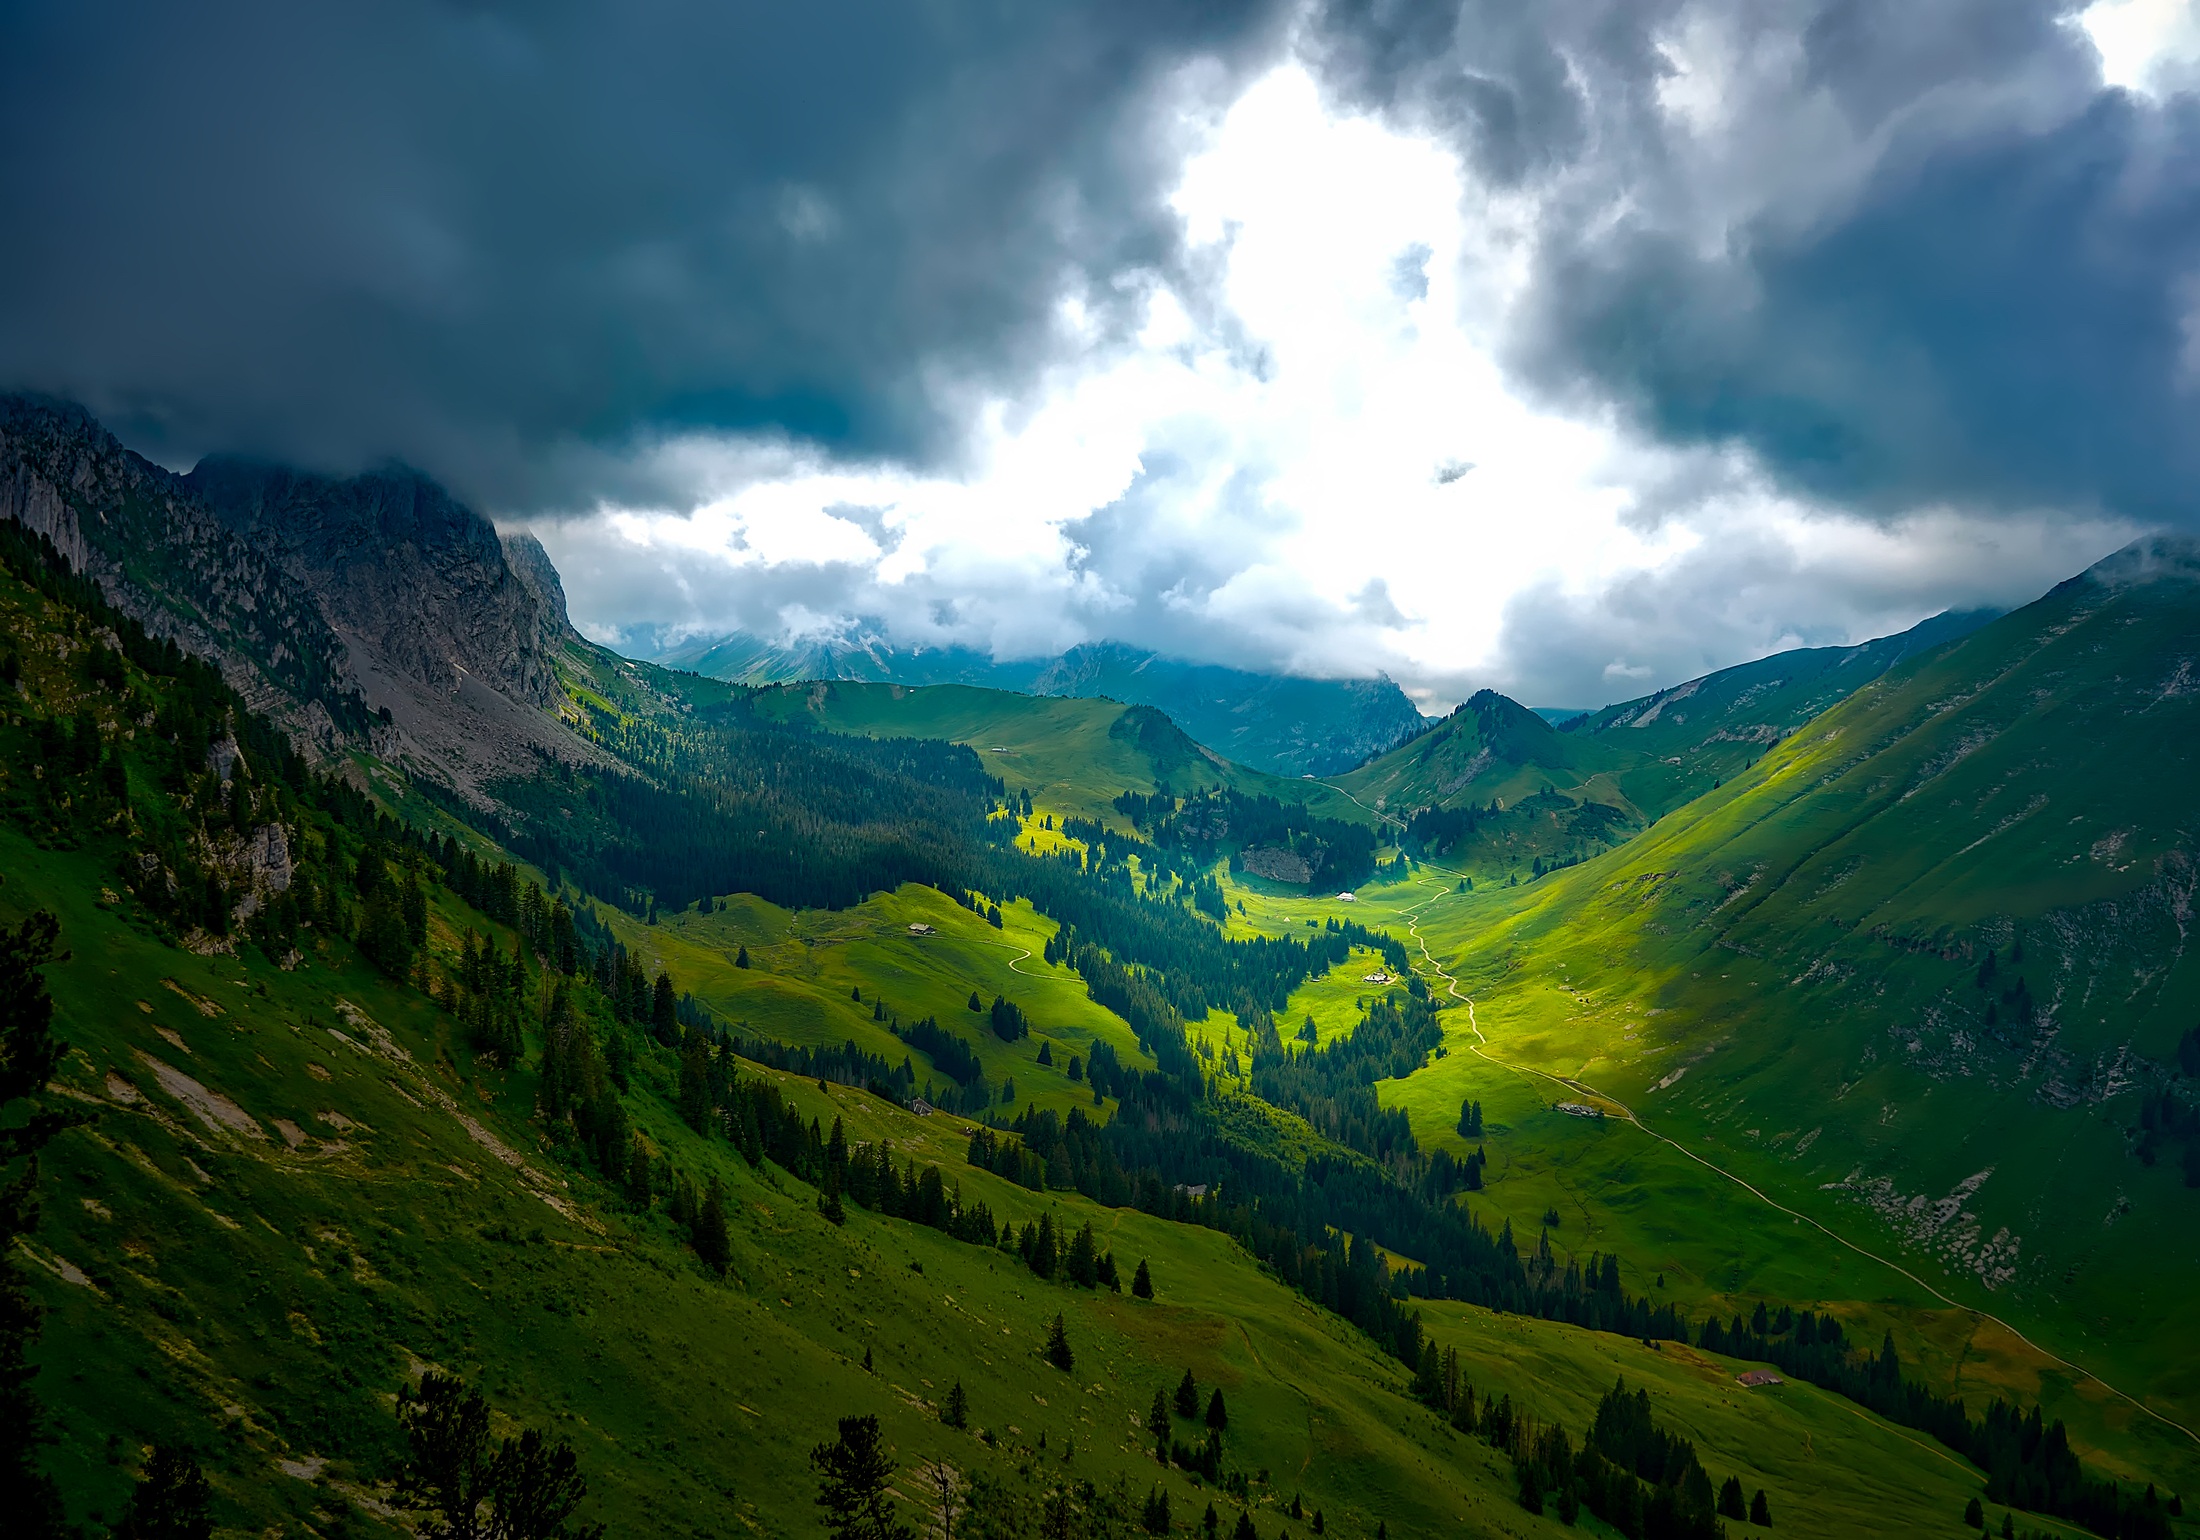
landscape, nature, forest, wilderness, mountain, cloud, sky, meadow, hill, lake, valley, mountain range, country, summer, rural, green, fjord, gorge, colorful, highland, ridge, trees, outdoors, woods, hdr, clouds, mountains, alps, ravine, plateau, switzerland, vista, fell, loch, rural area, landform, mountain pass, meteorological phenomenon, geographical feature, atmospheric phenomenon, mountainous landforms